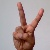
The image shows a hand gesture representing the letter 'V' in Indian Sign Language.